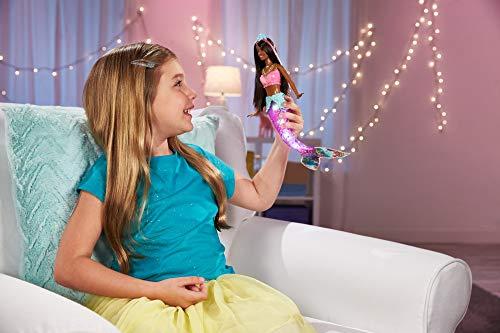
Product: Barbie Dreamtopia Sparkle Lights Mermaid, Brunette
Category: Toys & Games | Dolls & Accessories | Playsets
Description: It's easy to dive into storytelling with Barbie Dreamtopia Sparkle Lights Mermaid doll -collect all the Barbie Dreamtopia dolls and toys to recreate favorite scenes or tell your own fairytales and sail away with Chelsea and her big sister Barbie each sold separately, subject to availability.
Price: $12.39
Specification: ProductDimensions:12.8x2.8x9inches|ItemWeight:10.2ounces|ShippingWeight:10.2ounces(Viewshippingratesandpolicies)|ASIN:B07GLSKXGB|Itemmodelnumber:GFL83|Manufacturerrecommendedage:36months-7years|Batteries:3LR44batteriesrequired.(included)